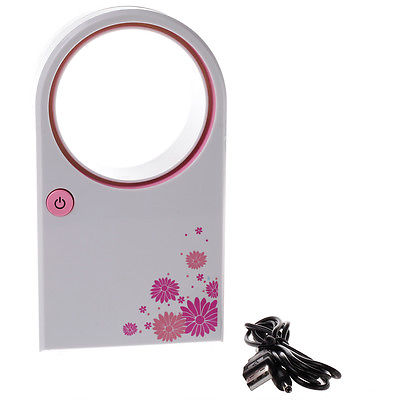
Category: fan